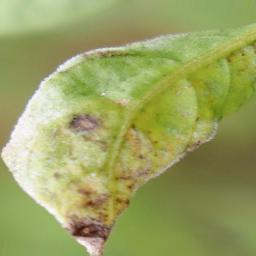
Label: powdery mildew